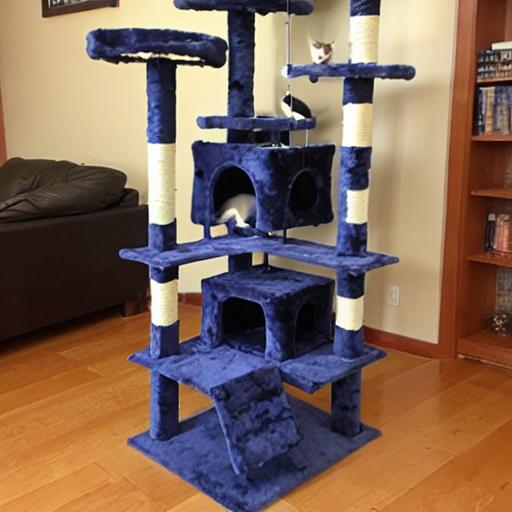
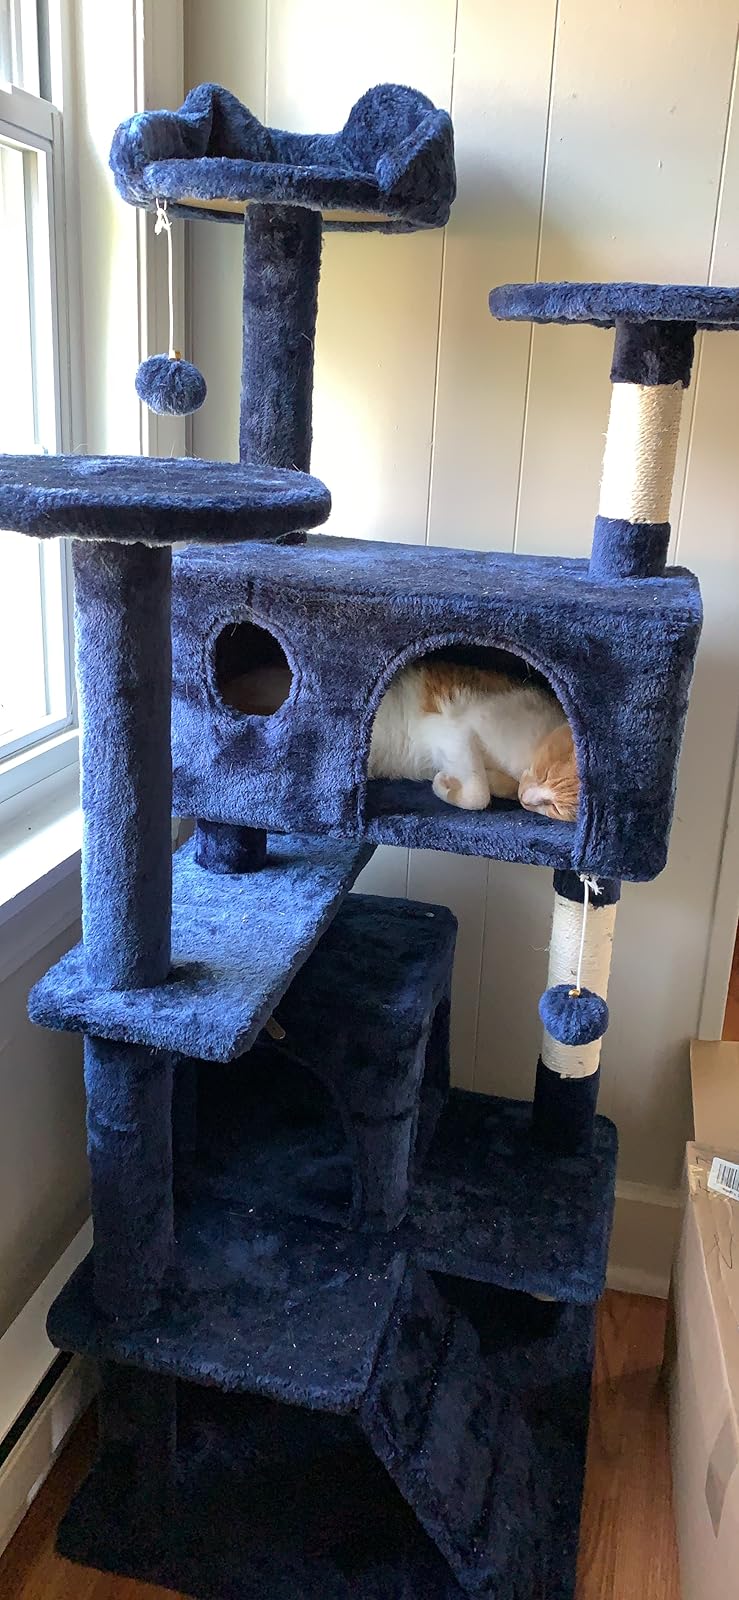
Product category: items_cat tree
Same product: no